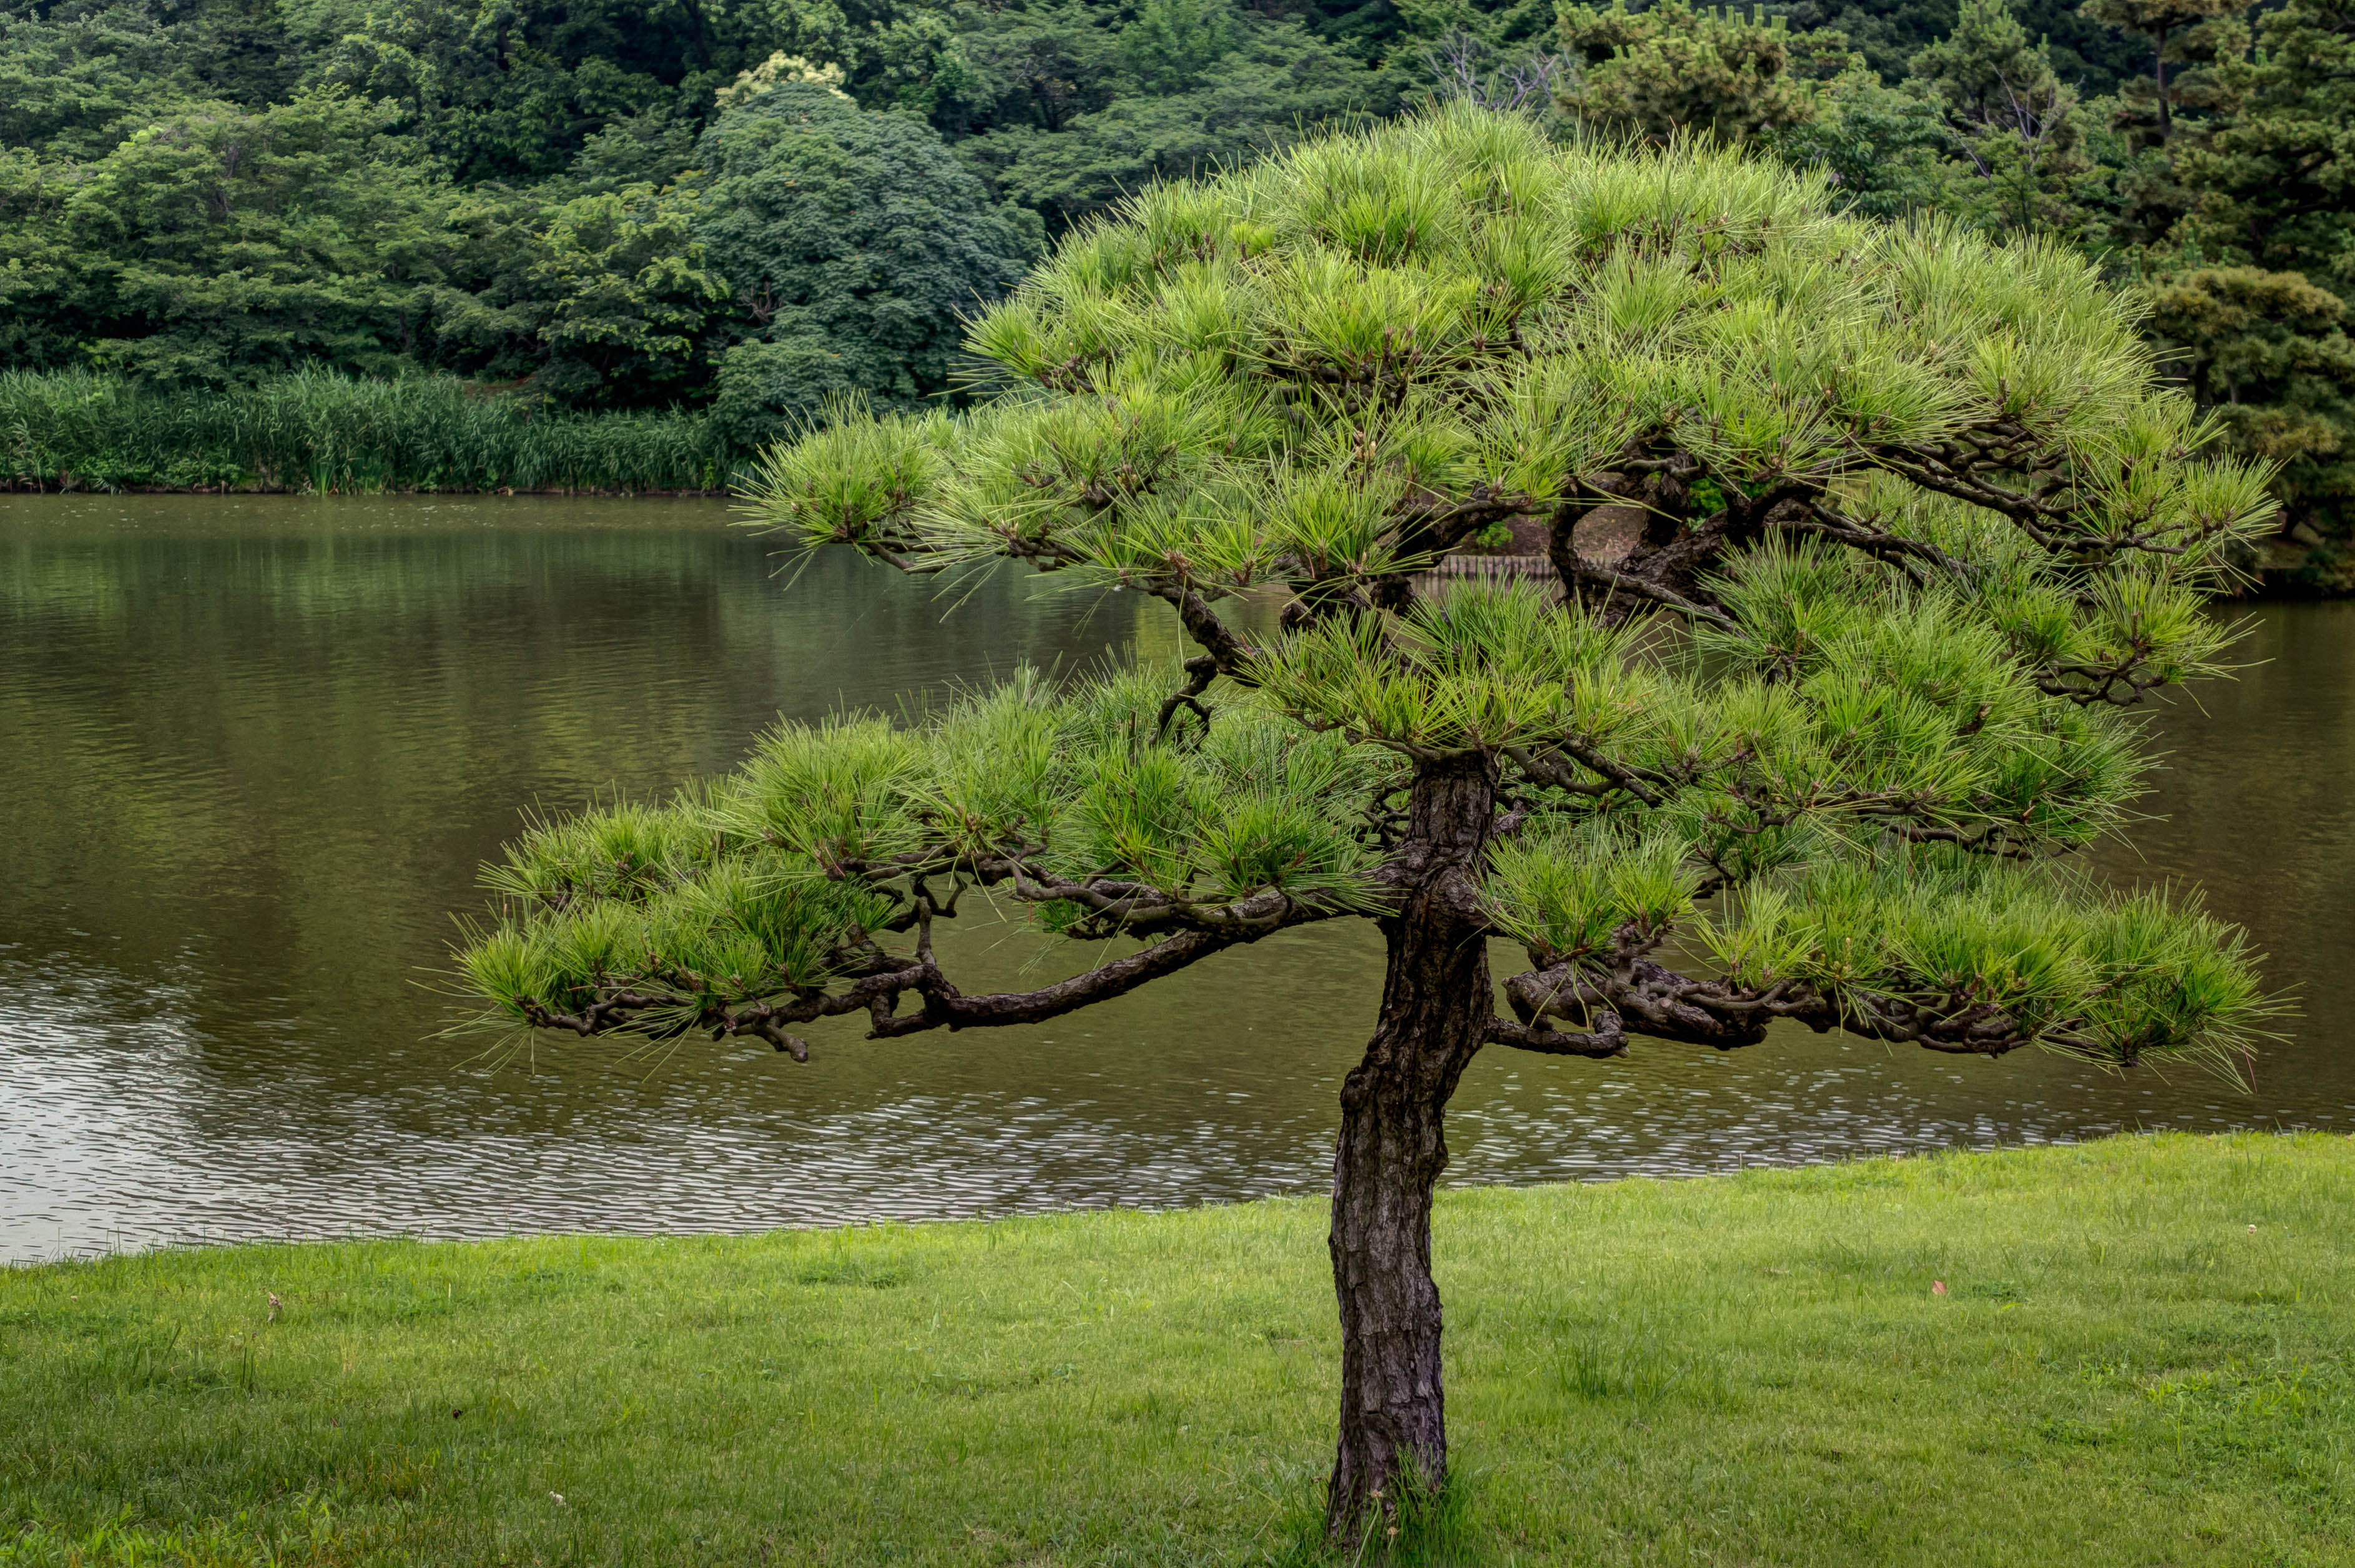
landscape, tree, branch, plant, lake, pond, botany, japan, 2014, vegetation, wetland, lumix, panasonic, dmc, lx7, panasoniclumixdmclx7, yokohama, kanagawaprefecture, woodland, ecosystem, woody plant, temperate coniferous forest, land plant